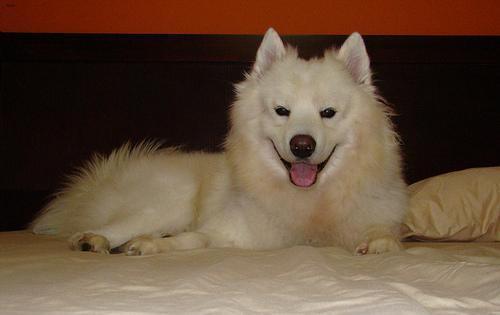
samoyed